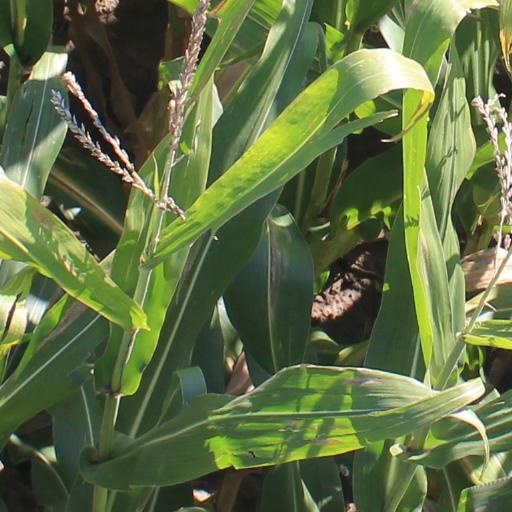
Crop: maize; corn